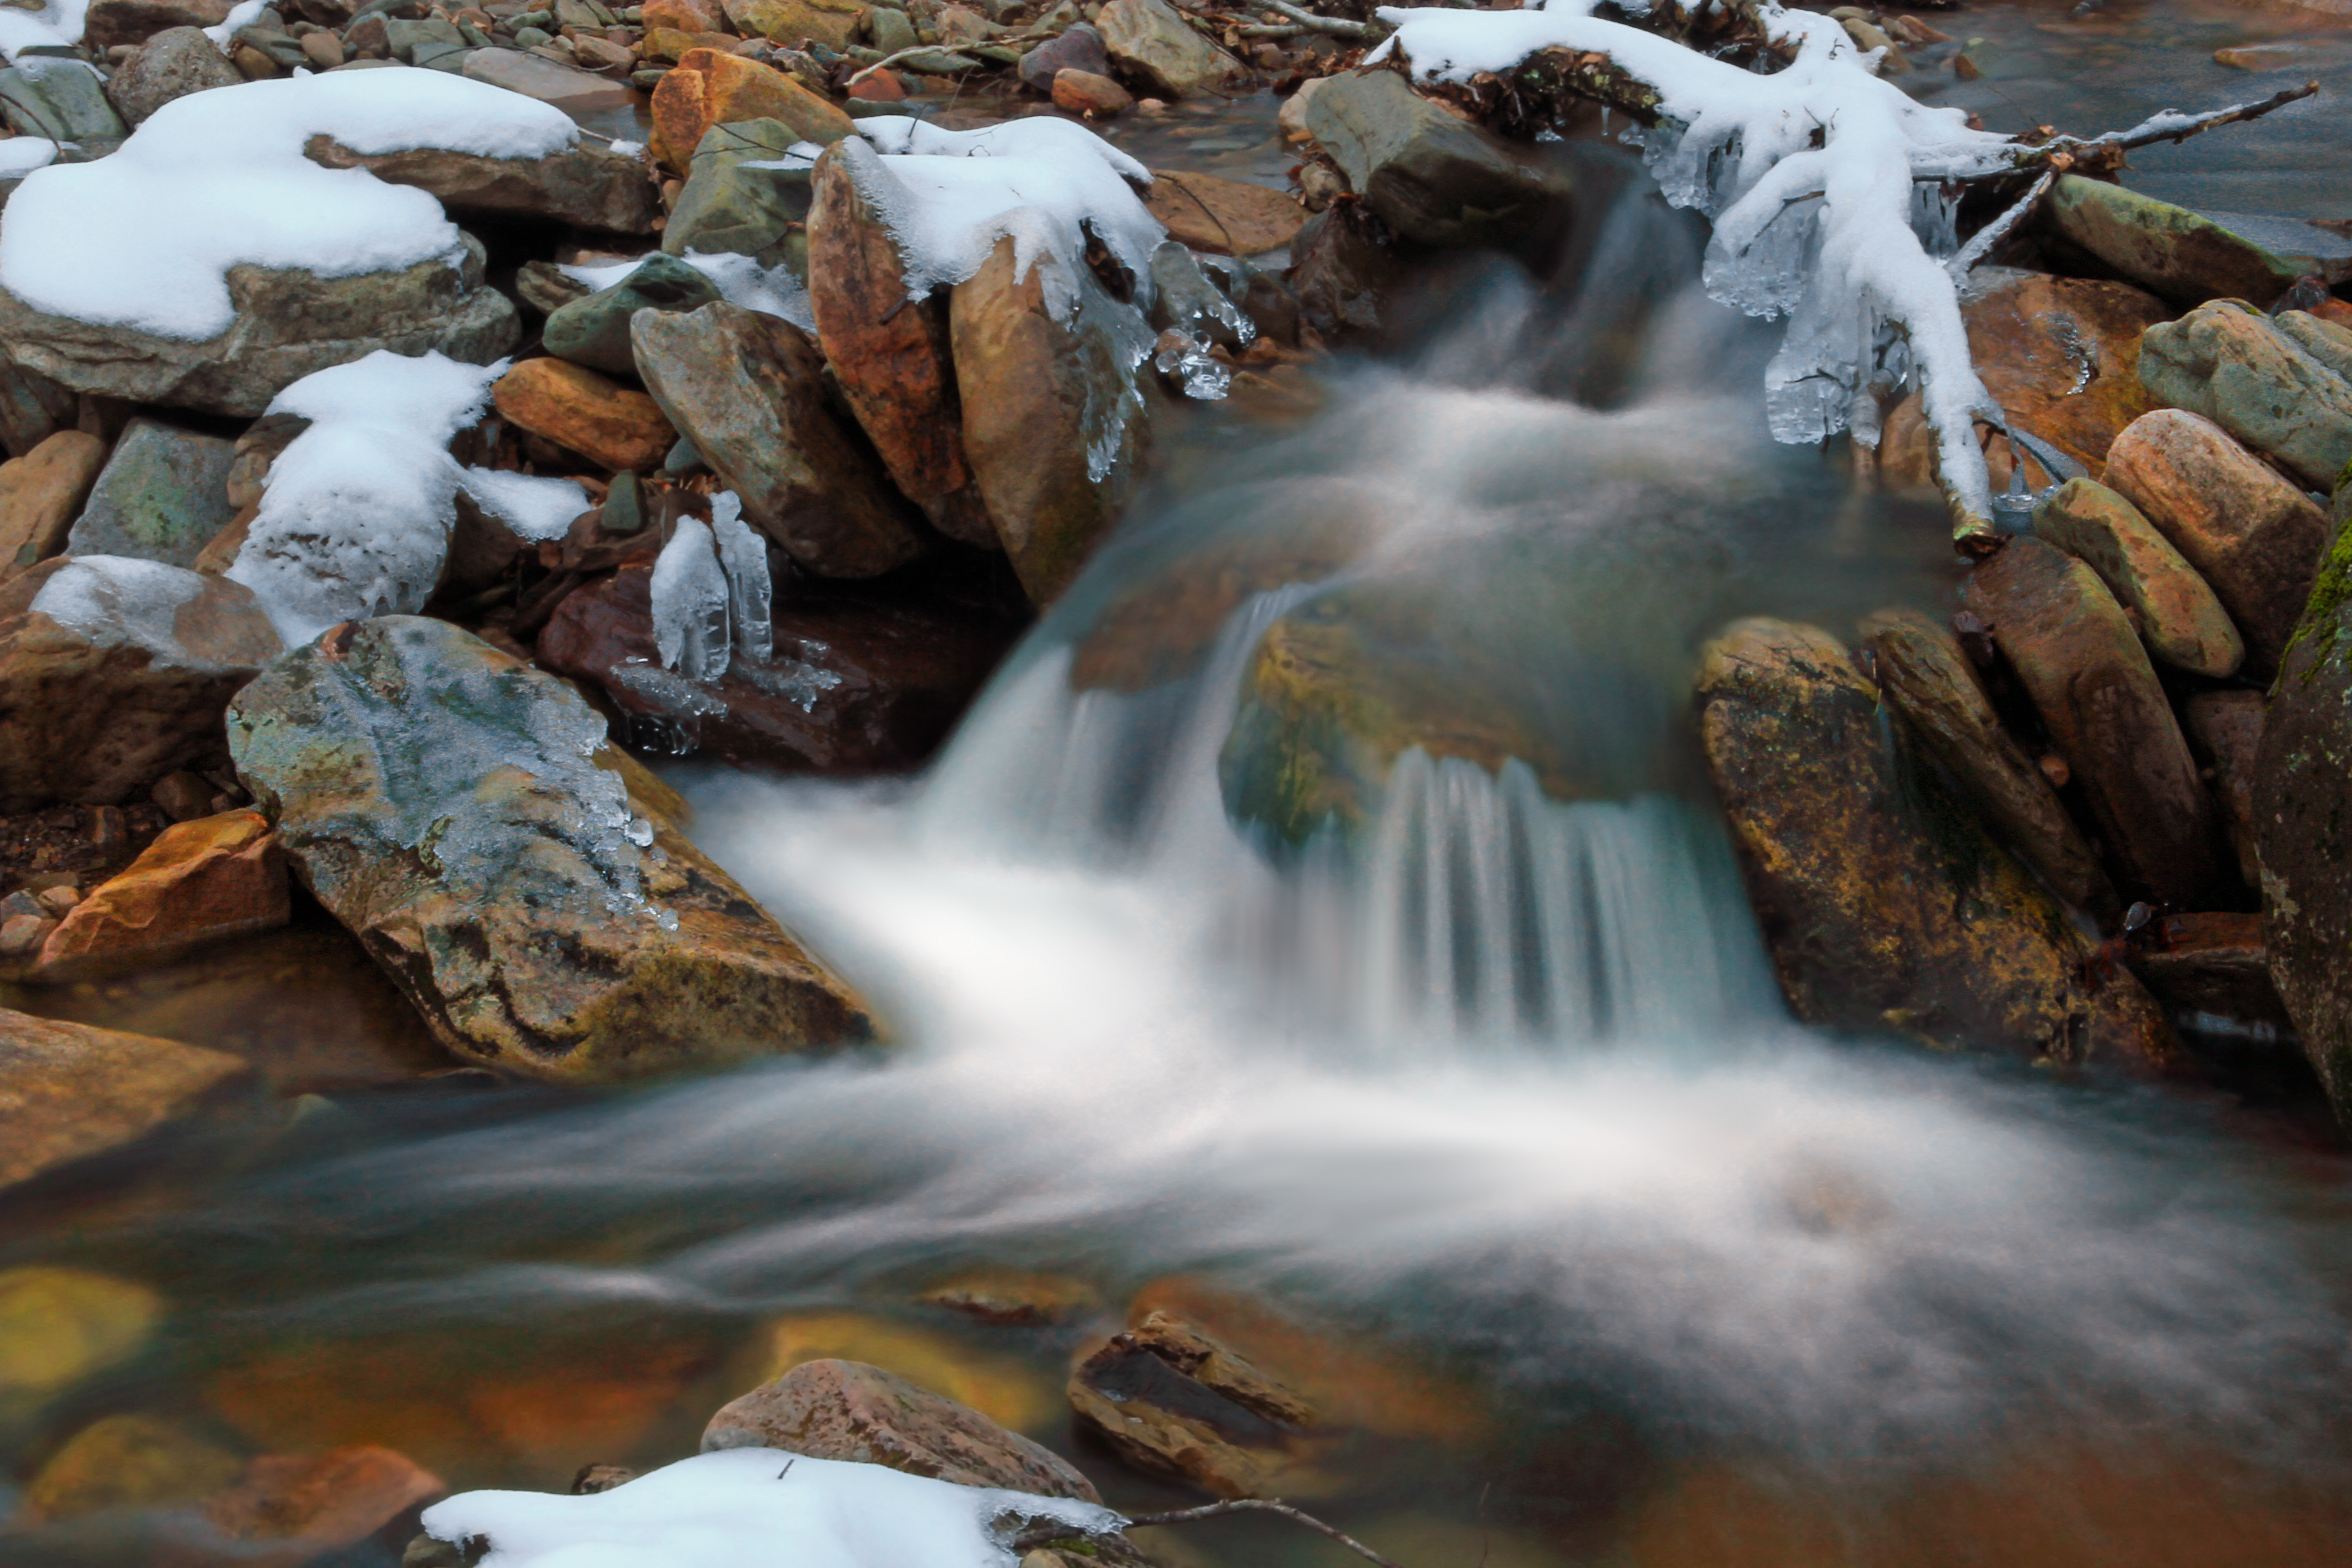
water, rock, waterfall, creek, snow, winter, hiking, leaf, river, stream, autumn, rapid, season, body of water, rocks, creativecommons, ravine, cascades, pennsylvania, endlessmountains, sullivancounty, stategamelands13, stategameland13, sgl13, blackberryrun, water feature, watercourse